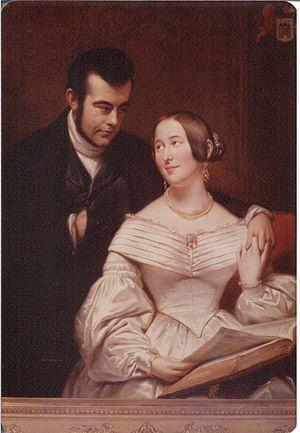
Isaäc Lambertus Cremer van den Berch van Heemstede, né à Zaltbommel le 6 janvier 1811 et mort à La Haye le 2 juillet 1879, est un riche avocat et homme politique néerlandais. Il est le père de Isaäc Burchard Diederik van den Berch van Heemstede.